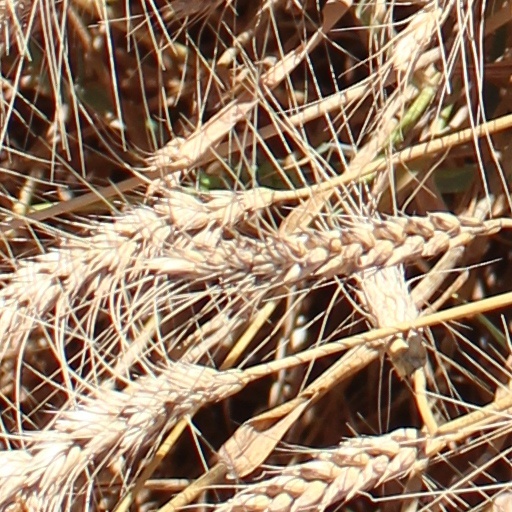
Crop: wheat